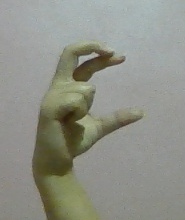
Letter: thal